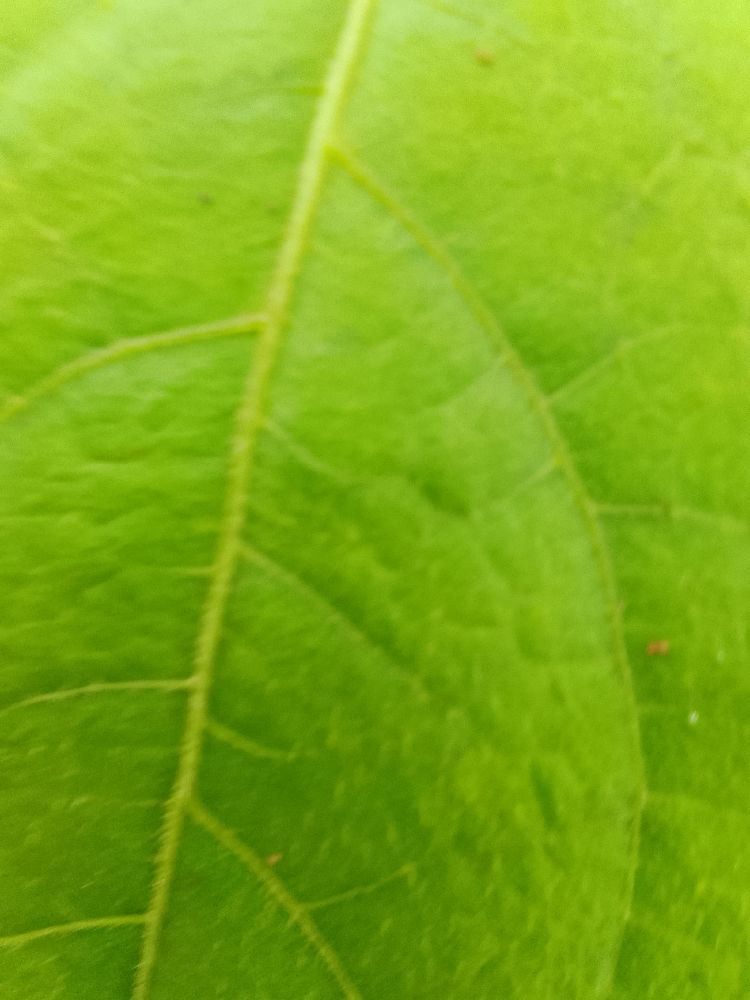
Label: healthy